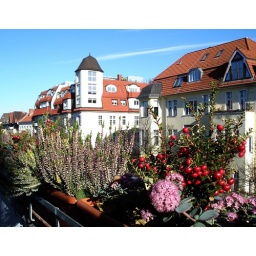
My office balcony in the fall - I like the view!Balkonien in Berlin-Charlottenburg